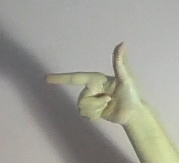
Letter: yaa